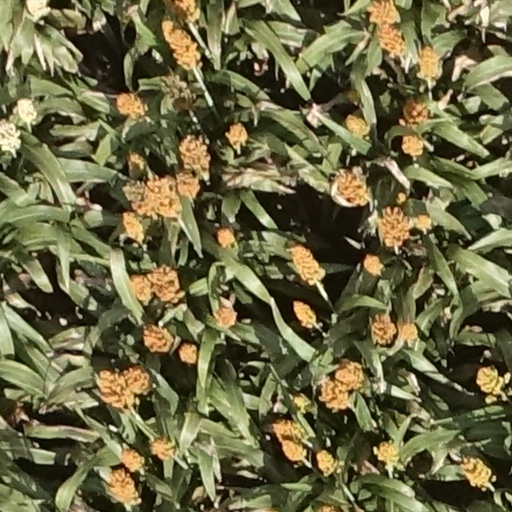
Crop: sorghum